Chigusa Kitani

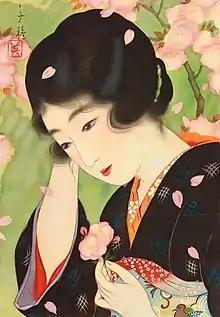
- Lithography

After returning to Osaka, She became a pupil of and . Kitano is famous painter who draws ( . In 1919, She started studying under in Kyoto.